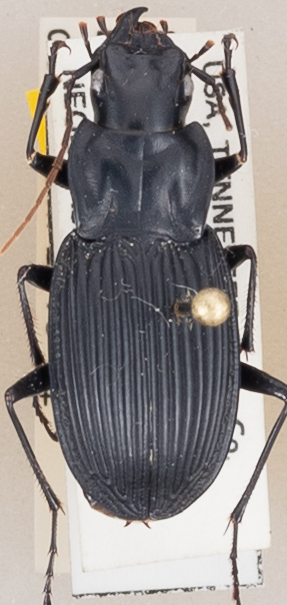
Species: Dicaelus teter
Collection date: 2018-05-29
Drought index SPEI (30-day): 0.248
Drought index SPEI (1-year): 0.226
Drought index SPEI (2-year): -0.39